Daniel E. Barbey

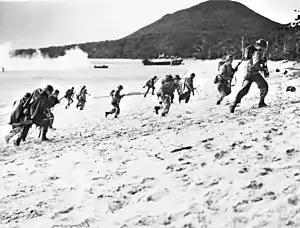
Troops and landing craft crews training at HMAS Assault at Port Stephens

On 8 January 1943 Barbey assumed command of Amphibious Force, Southwest Pacific Force. He established his headquarters aboard the attack transport (APA) on the Brisbane River and set about building up his small training command into a major amphibious force capable of carrying out the strategy of the Supreme Commander, Southwest Pacific Area (SWPA), General Douglas MacArthur, for an amphibious advance from Australia to the Philippines. On 15 March 1943, "by a stroke of Admiral King's pen," the Southwest Pacific Force became the Seventh Fleet and its Amphibious Force became the VII Amphibious Force. On meeting Barbey for the first time, MacArthur had only one question: "are you a lucky officer?"